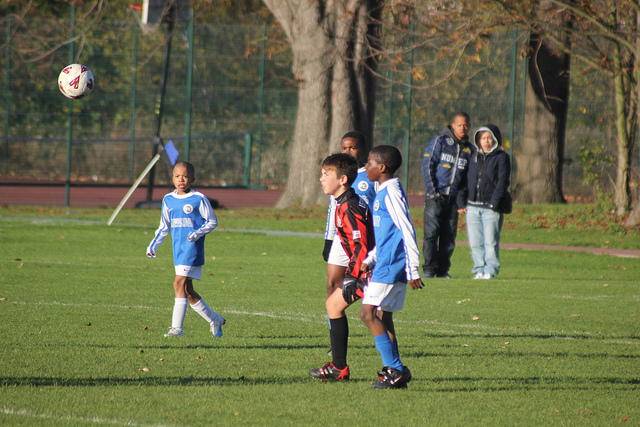
những đứa trẻ đang cùng nhau đá bóng trên sân